Henry Bartle Frere

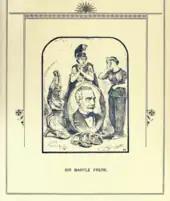
Memorial to Sir Bartle Frere in the Cape Lantern newspaper.

The botanist, N. A. Dalzell (1864) named the plant genus "Frerea" to commemorate H. B. Frere. It is a monotypic plant genus known by a single species, viz. "Frerea indica" Dalzell. Dalzell stated "Sir H. B. E. Frere, not only as a mark of esteem and respect, but also because he always has been the enlightened encourager and promoter of scientific researches in India, and is himself a close observer of nature."